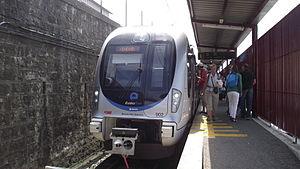
La gare d'Hendaye est une gare ferroviaire française de la ligne de Bordeaux-Saint-Jean à Irun, située sur le territoire de la commune d'Hendaye, dans le département des Pyrénées-Atlantiques, en région Nouvelle-Aquitaine.
Le métro de Saint-Sébastien ou Topo est un réseau de métro desservant l'agglomération de Saint-Sébastien, la comarque du Donostialdea et la ville d'Irun, dans la province basque du Guipuscoa, ainsi que la ville française d'Hendaye, dans les Pyrénées-Atlantiques et la région Nouvelle-Aquitaine.